Komiya Station

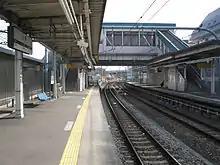
View of the platforms in February 2009

The station consists of two ground-level opposed side platforms serving two tracks, connected by a footbridge. The station is attended.